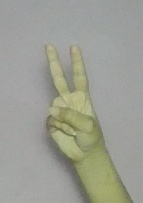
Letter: taa